Petroleum industry in Iraq

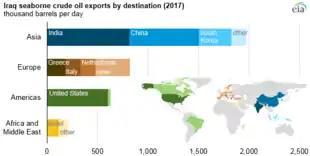
Destination of Iraqi seaborne exports of crude oil in 2017

According to the Oil and Gas Journal, Iraq's proven oil reserves are 115 billion barrels, although these statistics have not been revised since 2001 and are largely based on 2-D seismic data from nearly three decades ago. Geologists and consultants have estimated that relatively unexplored territory in the western and southern deserts may contain an estimated additional 45 to 100 billion barrels (bbls) of recoverable oil. Iraqi Oil Minister Hussain al-Shahristani said that Iraq is re-evaluating its estimate of proven oil reserves, and expects to revise them upwards. A major challenge to Iraq's development of the oil sector is that resources are not evenly divided across sectarian-demographic lines. Most known hydrocarbon resources are concentrated in the Shiite areas of the south and the ethnically Kurdish north, with few resources in control of the Sunni minority. The majority of the known oil and gas reserves in Iraq form a belt that runs along the eastern edge of the country. Iraq has 9 fields that are considered super giants (over 5 billion bbls) as well as 22 known giant fields (over 1 billion bbls). According to independent consultants, the cluster of super-giant fields of southeastern Iraq forms the largest known concentration of such fields in the world and accounts for 70 to 80 percent of the country's proven oil reserves. An estimated 20 percent of oil reserves are in the north of Iraq, near Kirkuk, Mosul and Khanaqin. Control over rights to reserves is a source of controversy between the ethnic Kurds and other groups in the area.